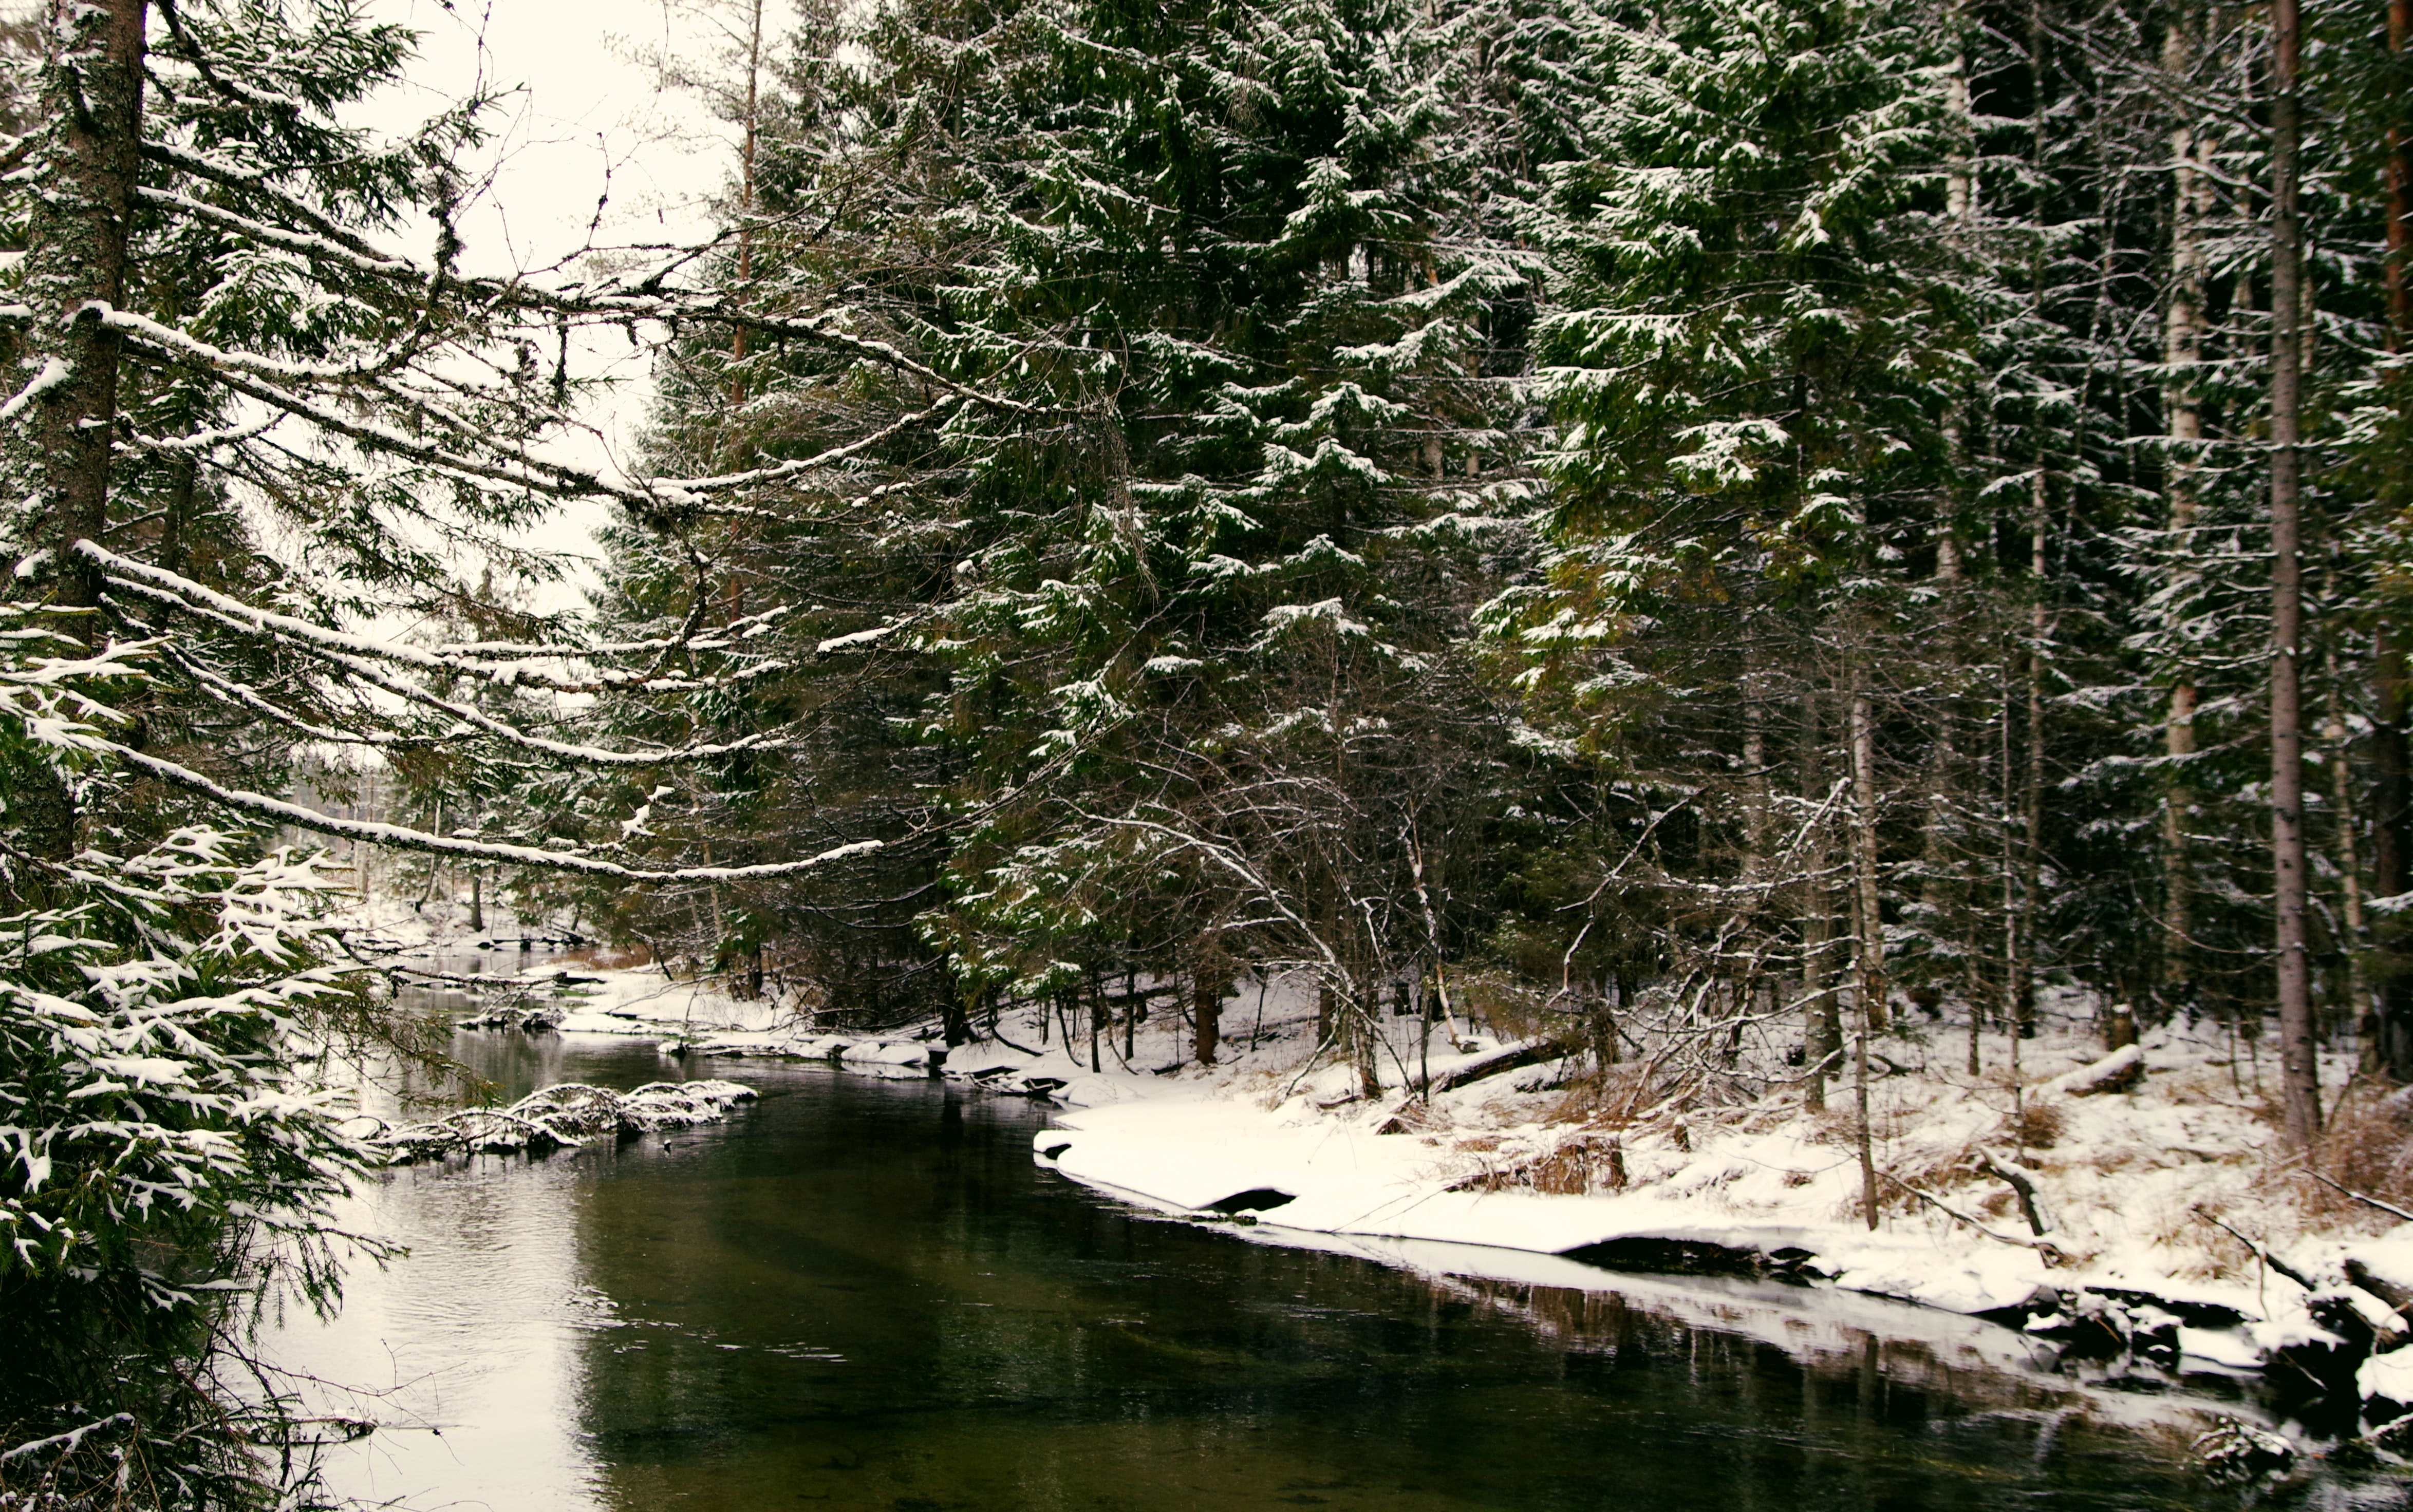
tree, natural landscape, nature, natural environment, forest, water, snow, wilderness, biome, watercourse, winter, nature reserve, tropical and subtropical coniferous forests, riparian zone, woody plant, plant, riparian forest, bank, stream, old growth forest, Northern hardwood forest, river, woodland, spruce fir forest, bayou, temperate broadleaf and mixed forest, branch, state park, creek, temperate coniferous forest, sunlight, grove, reflection, national park, landscape, swamp, valdivian temperate rain forest, pine family, wetland, trunk, jungle